Garners Beach Burial Ground

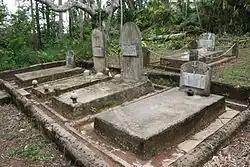
Garners Beach Burial Ground, 2011

Garners Beach Burial Ground is a heritage-listed cemetery at Garners Beach Road, Garners Beach, Cassowary Coast Region, Queensland, Australia. It was built from 1935 to 1968. It is also known as Clump Point Private Cemetery, Garners Beach Cemetery, and Wilford Hill. It was added to the Queensland Heritage Register on 23 April 1999.